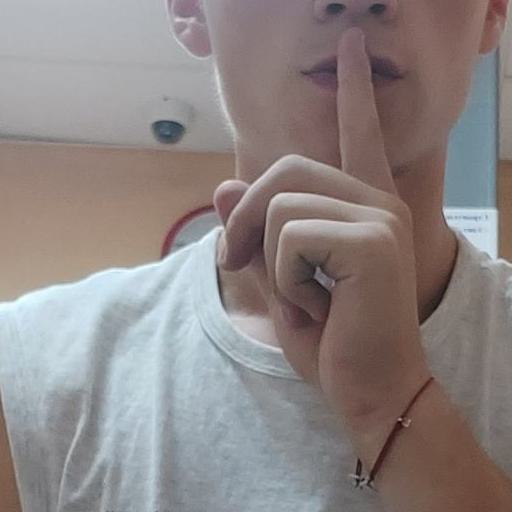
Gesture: mute